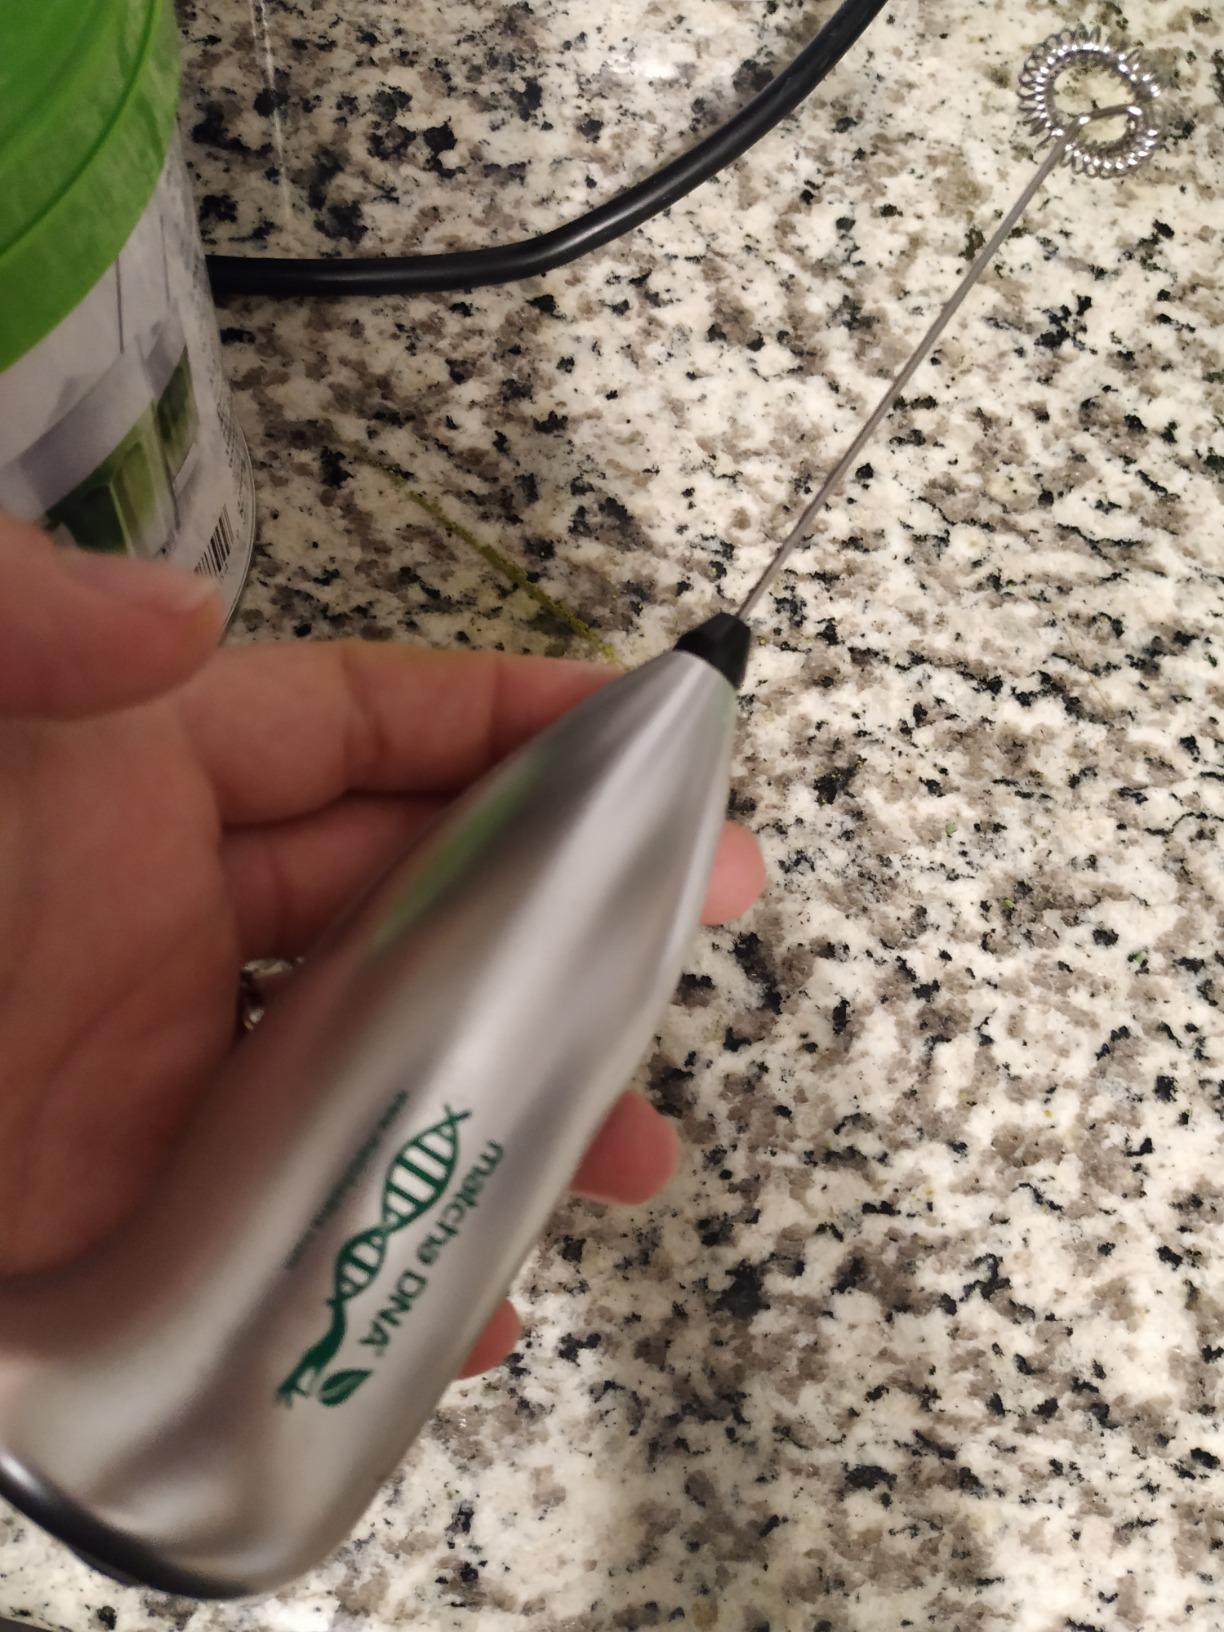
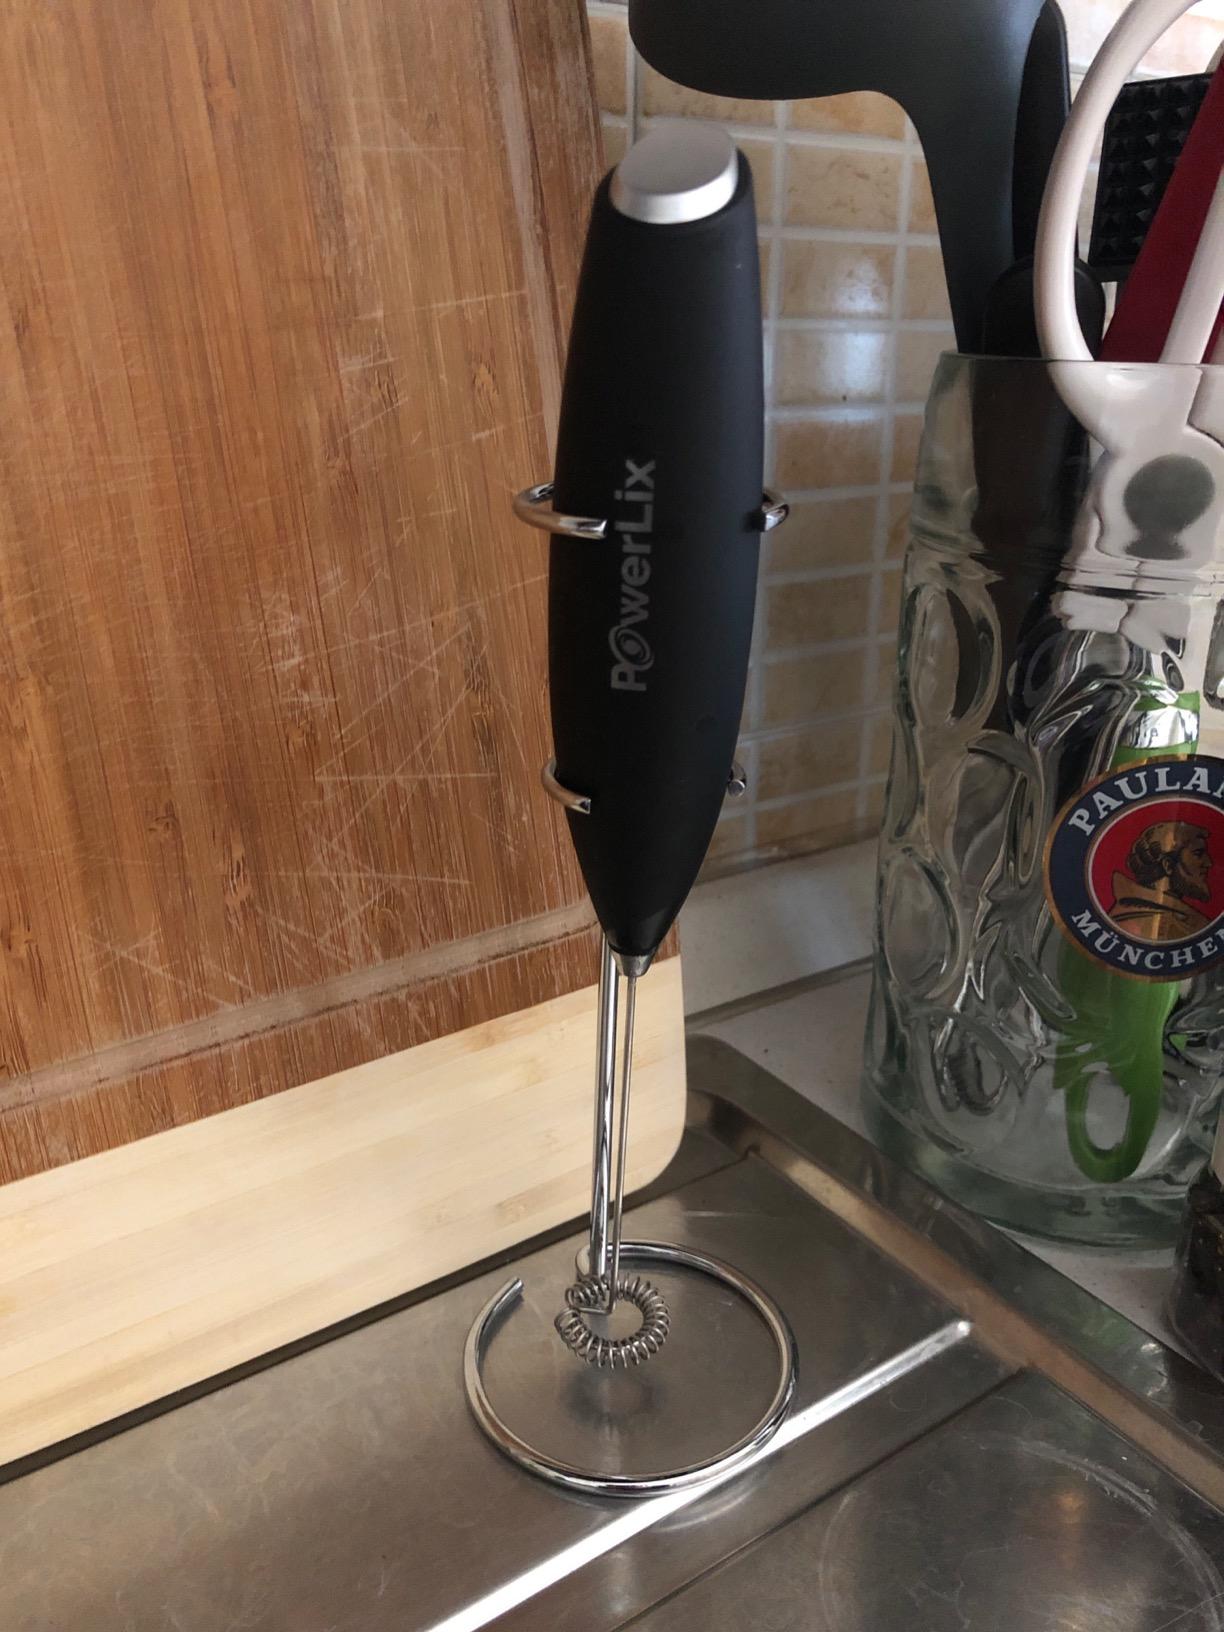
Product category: items_mixer
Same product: no